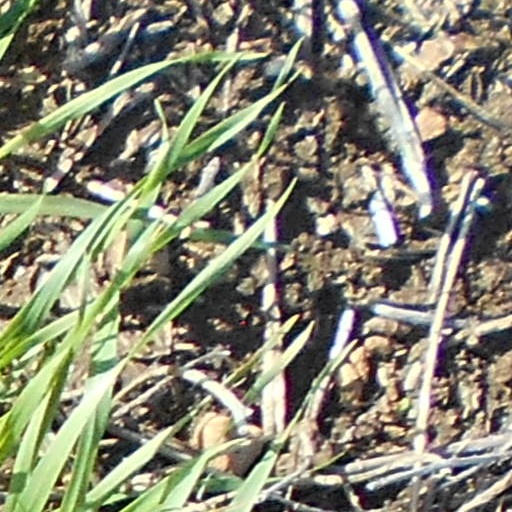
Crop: wheat